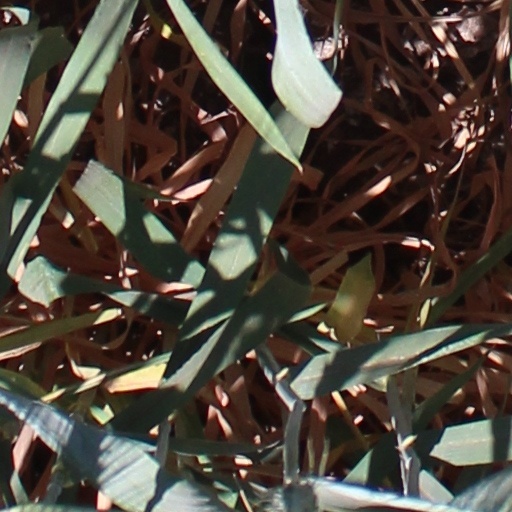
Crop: wheat